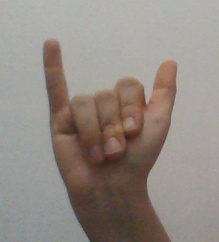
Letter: ya